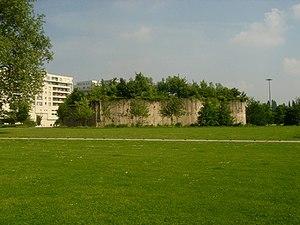
parc Matisse, Lille, L'île Derborence et le Boulingrin